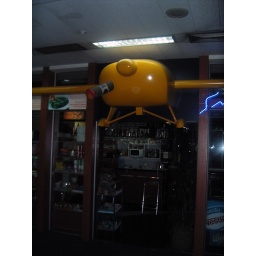
a smoking bar in phuket airport with some sort of cigar-smoking aeroplane without a proper face